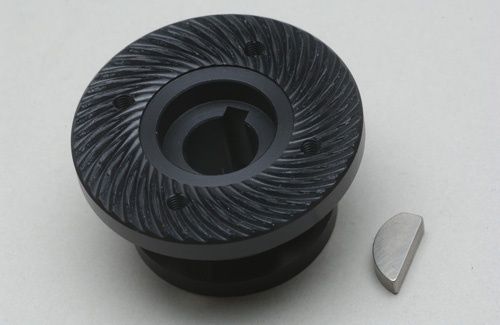
OS Engines Drive Washer FT120 II/FT160 X-OS46108000
OS Engines Drive Washer FT120 II/FT160 X-OS46108000
Brand: OS Engines
Category: Vehicles & Parts > Vehicle Parts & Accessories > Aircraft Parts & Accessories